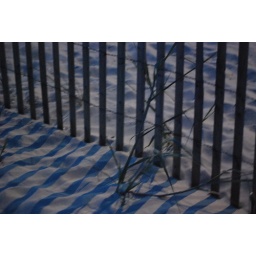
fence in the sand